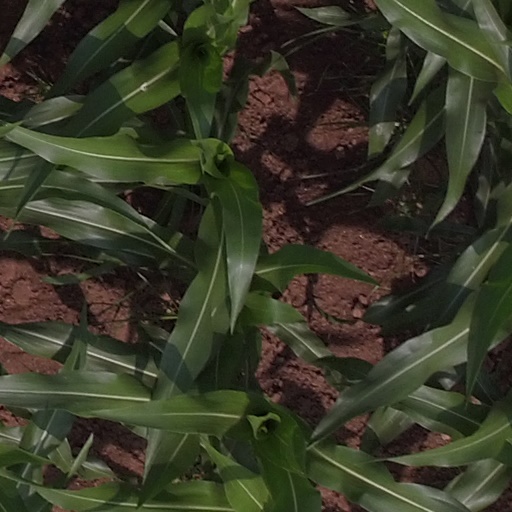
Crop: maize; corn